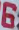
Number: 6